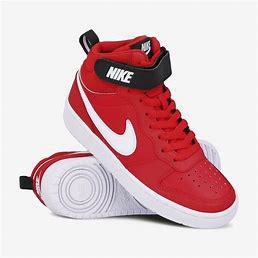
Brand: Nike
Model: Court Borough Mid 2